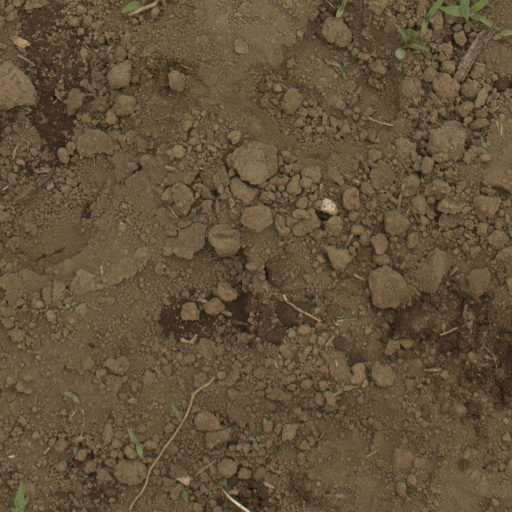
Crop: Jerusalem artichoke